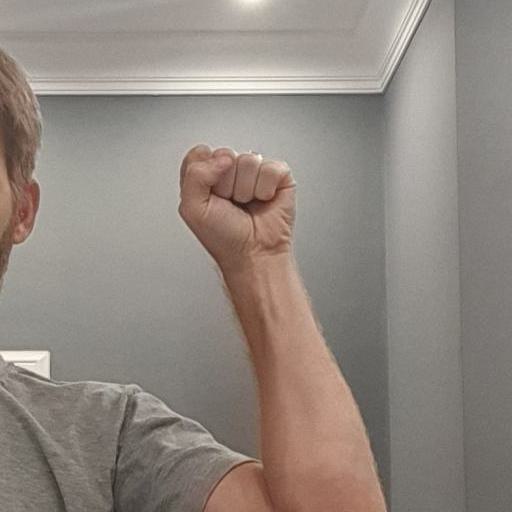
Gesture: fist